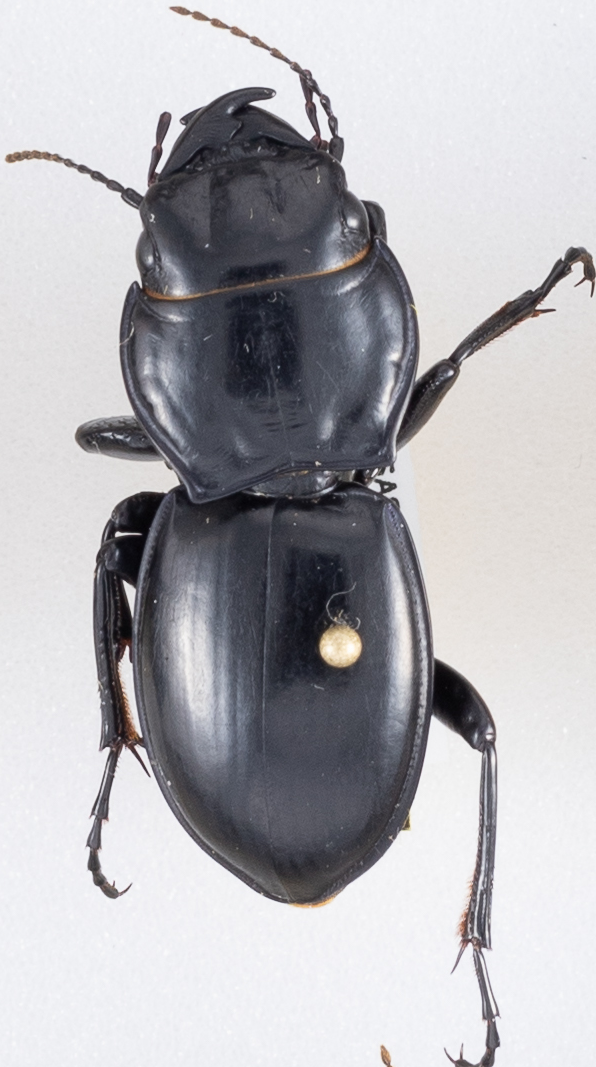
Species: Pasimachus californicus
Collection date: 2019-08-12
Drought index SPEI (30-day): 0.36
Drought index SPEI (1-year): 2.09
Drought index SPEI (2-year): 0.82